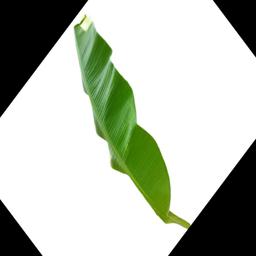
Label: MALBHOG LEAF